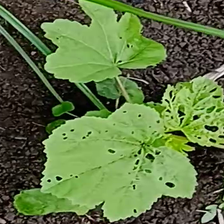
Weed species: Little_Mallow(Malva parviflora)